Halil Ergün

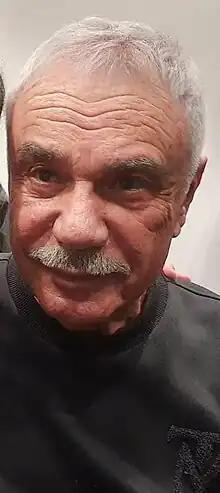

Halil İbrahim Ergün (born 8 September 1946), better known as Halil Ergün, is a Turkish stage, movie, and television series actor.